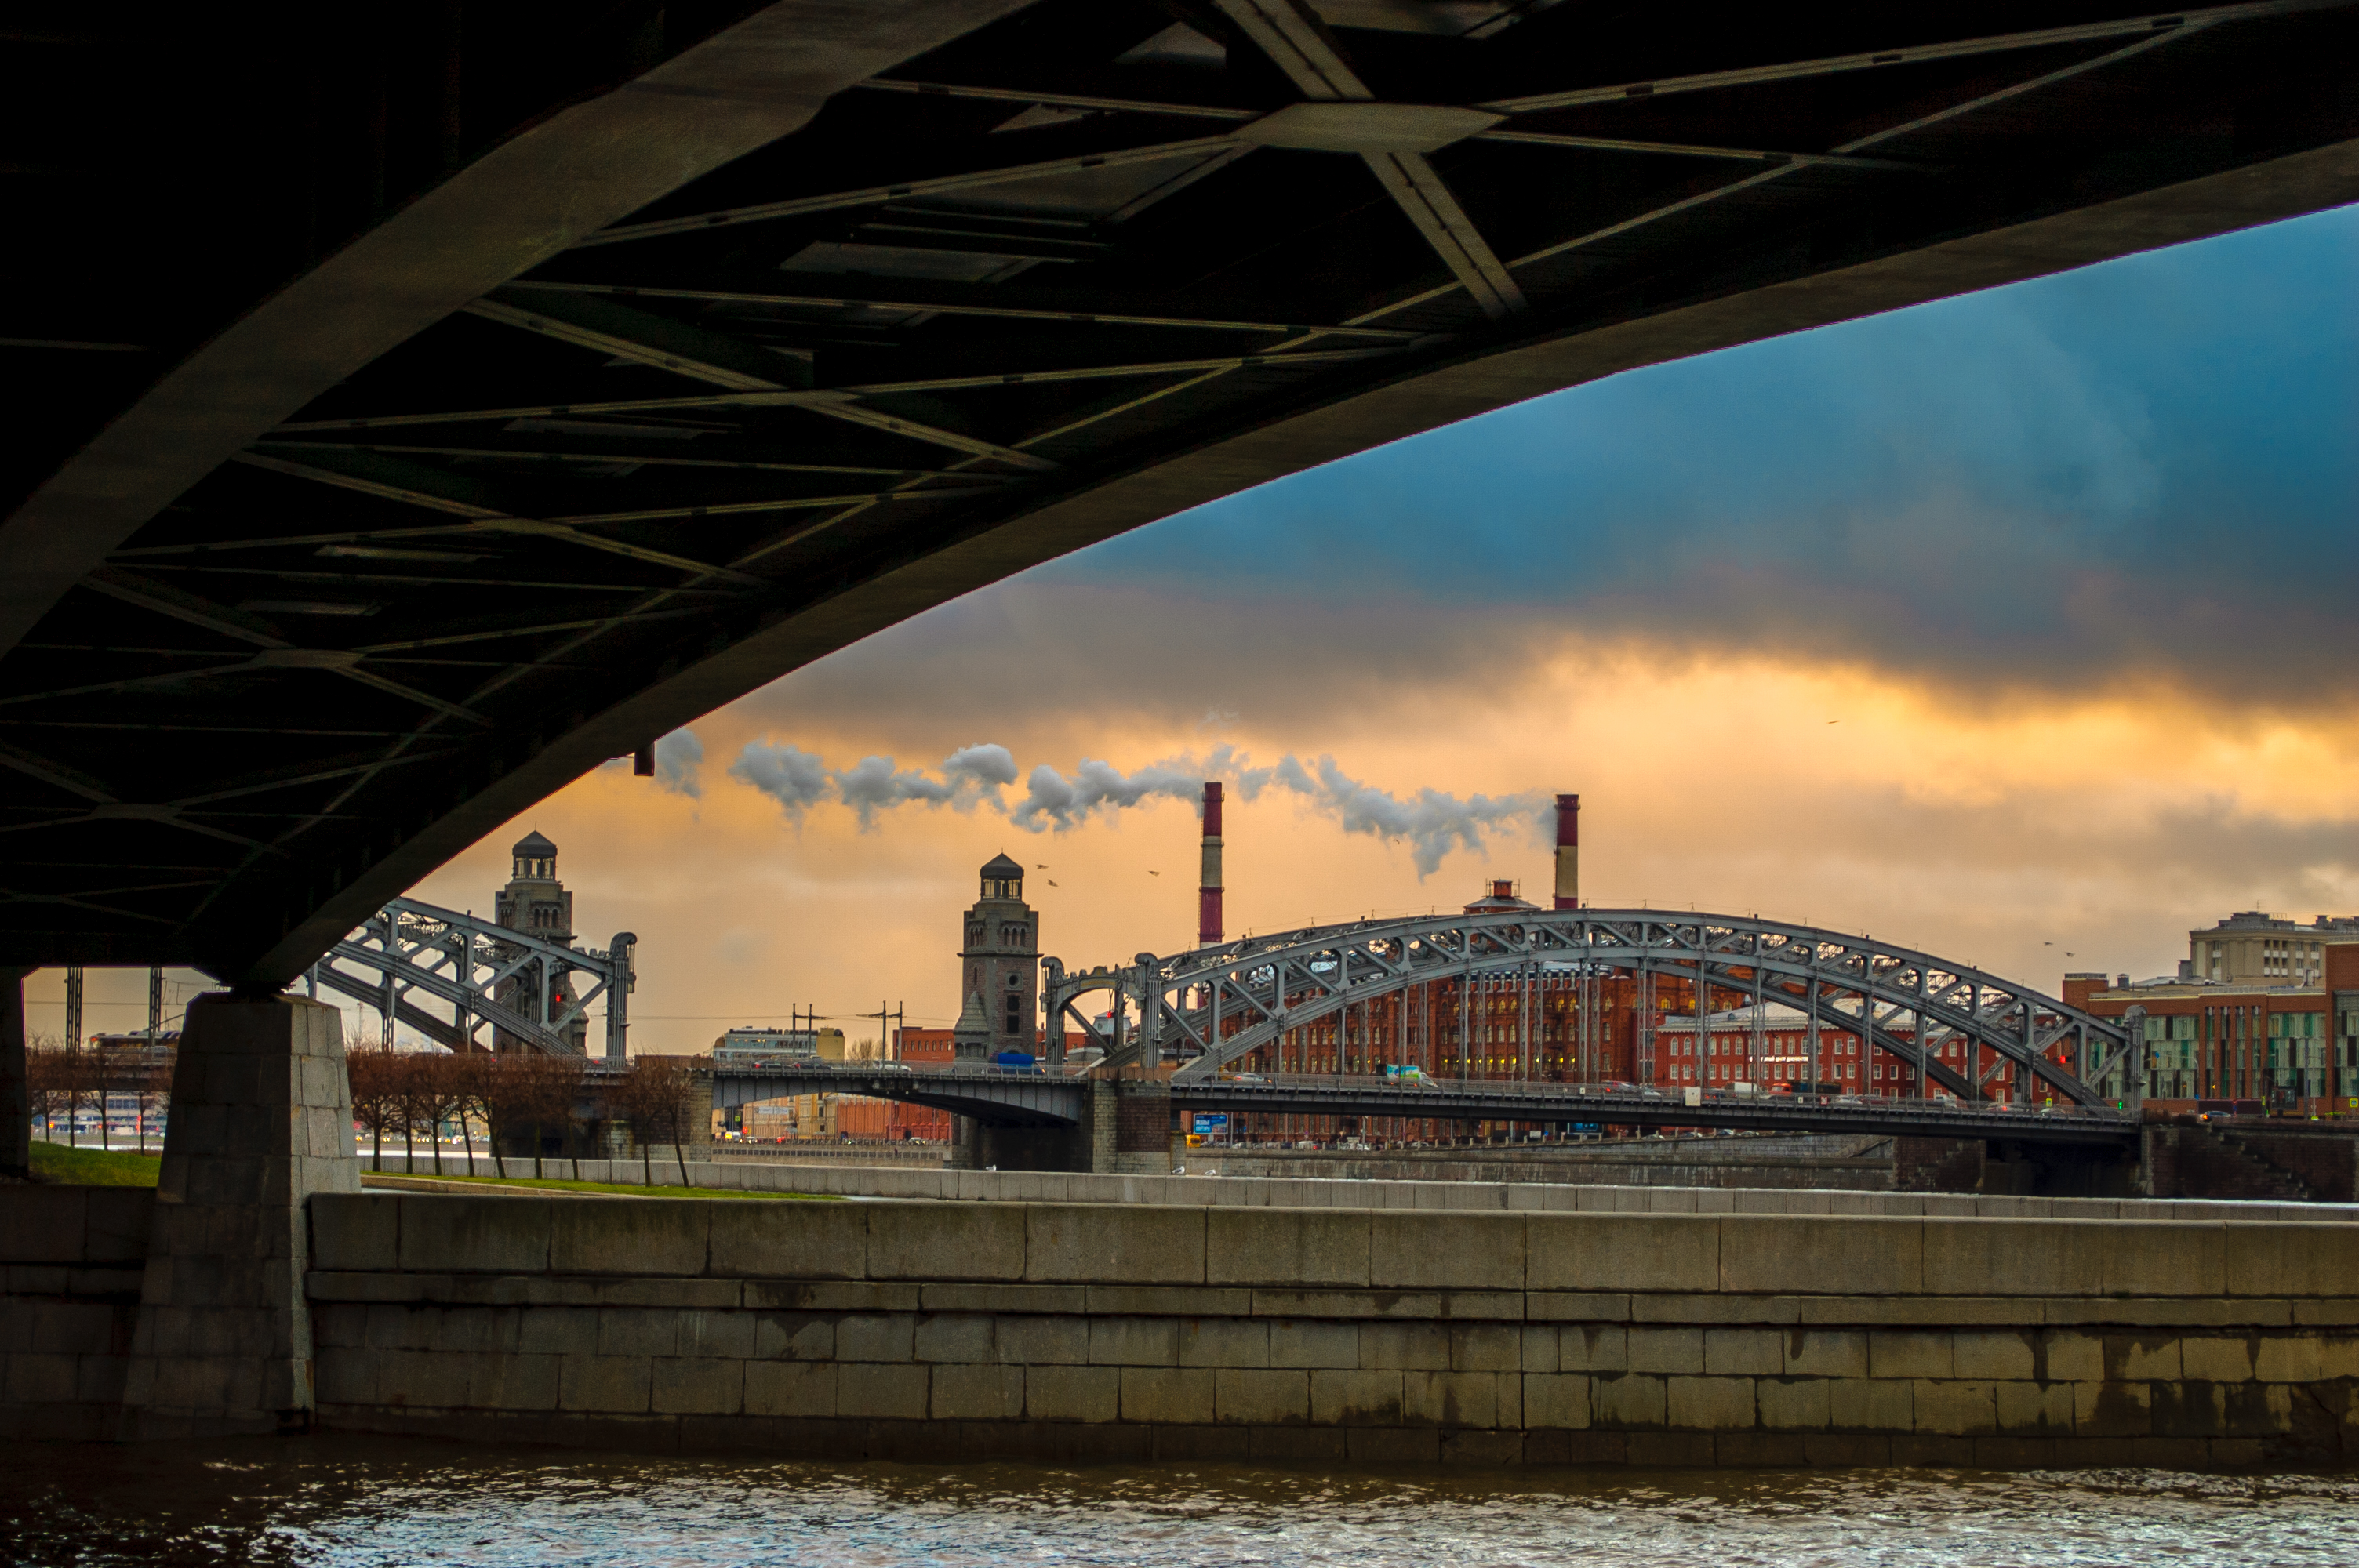
images, cloud, water, sky, infrastructure, lighting, architecture, girder bridge, cityscape, bridge, tree, building, city, metropolis, horizon, waterway, landmark, metropolitan area, road, beam bridge, dusk, arch bridge, overpass, lake, truss bridge, human settlement, metal, box girder bridge, fixed link, reflection, evening, sunset, concrete bridge, cantilever bridge, suspension bridge, nonbuilding structure, night, channel, winter, arch, canal, downtown, skyline, tied arch bridge, afterglow, cable stayed bridge, steel, tourist attraction, beam, transport, harbor, brickwork, viaduct, river